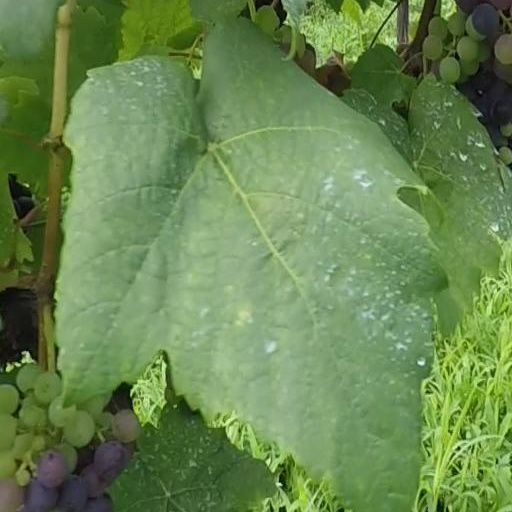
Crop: grape